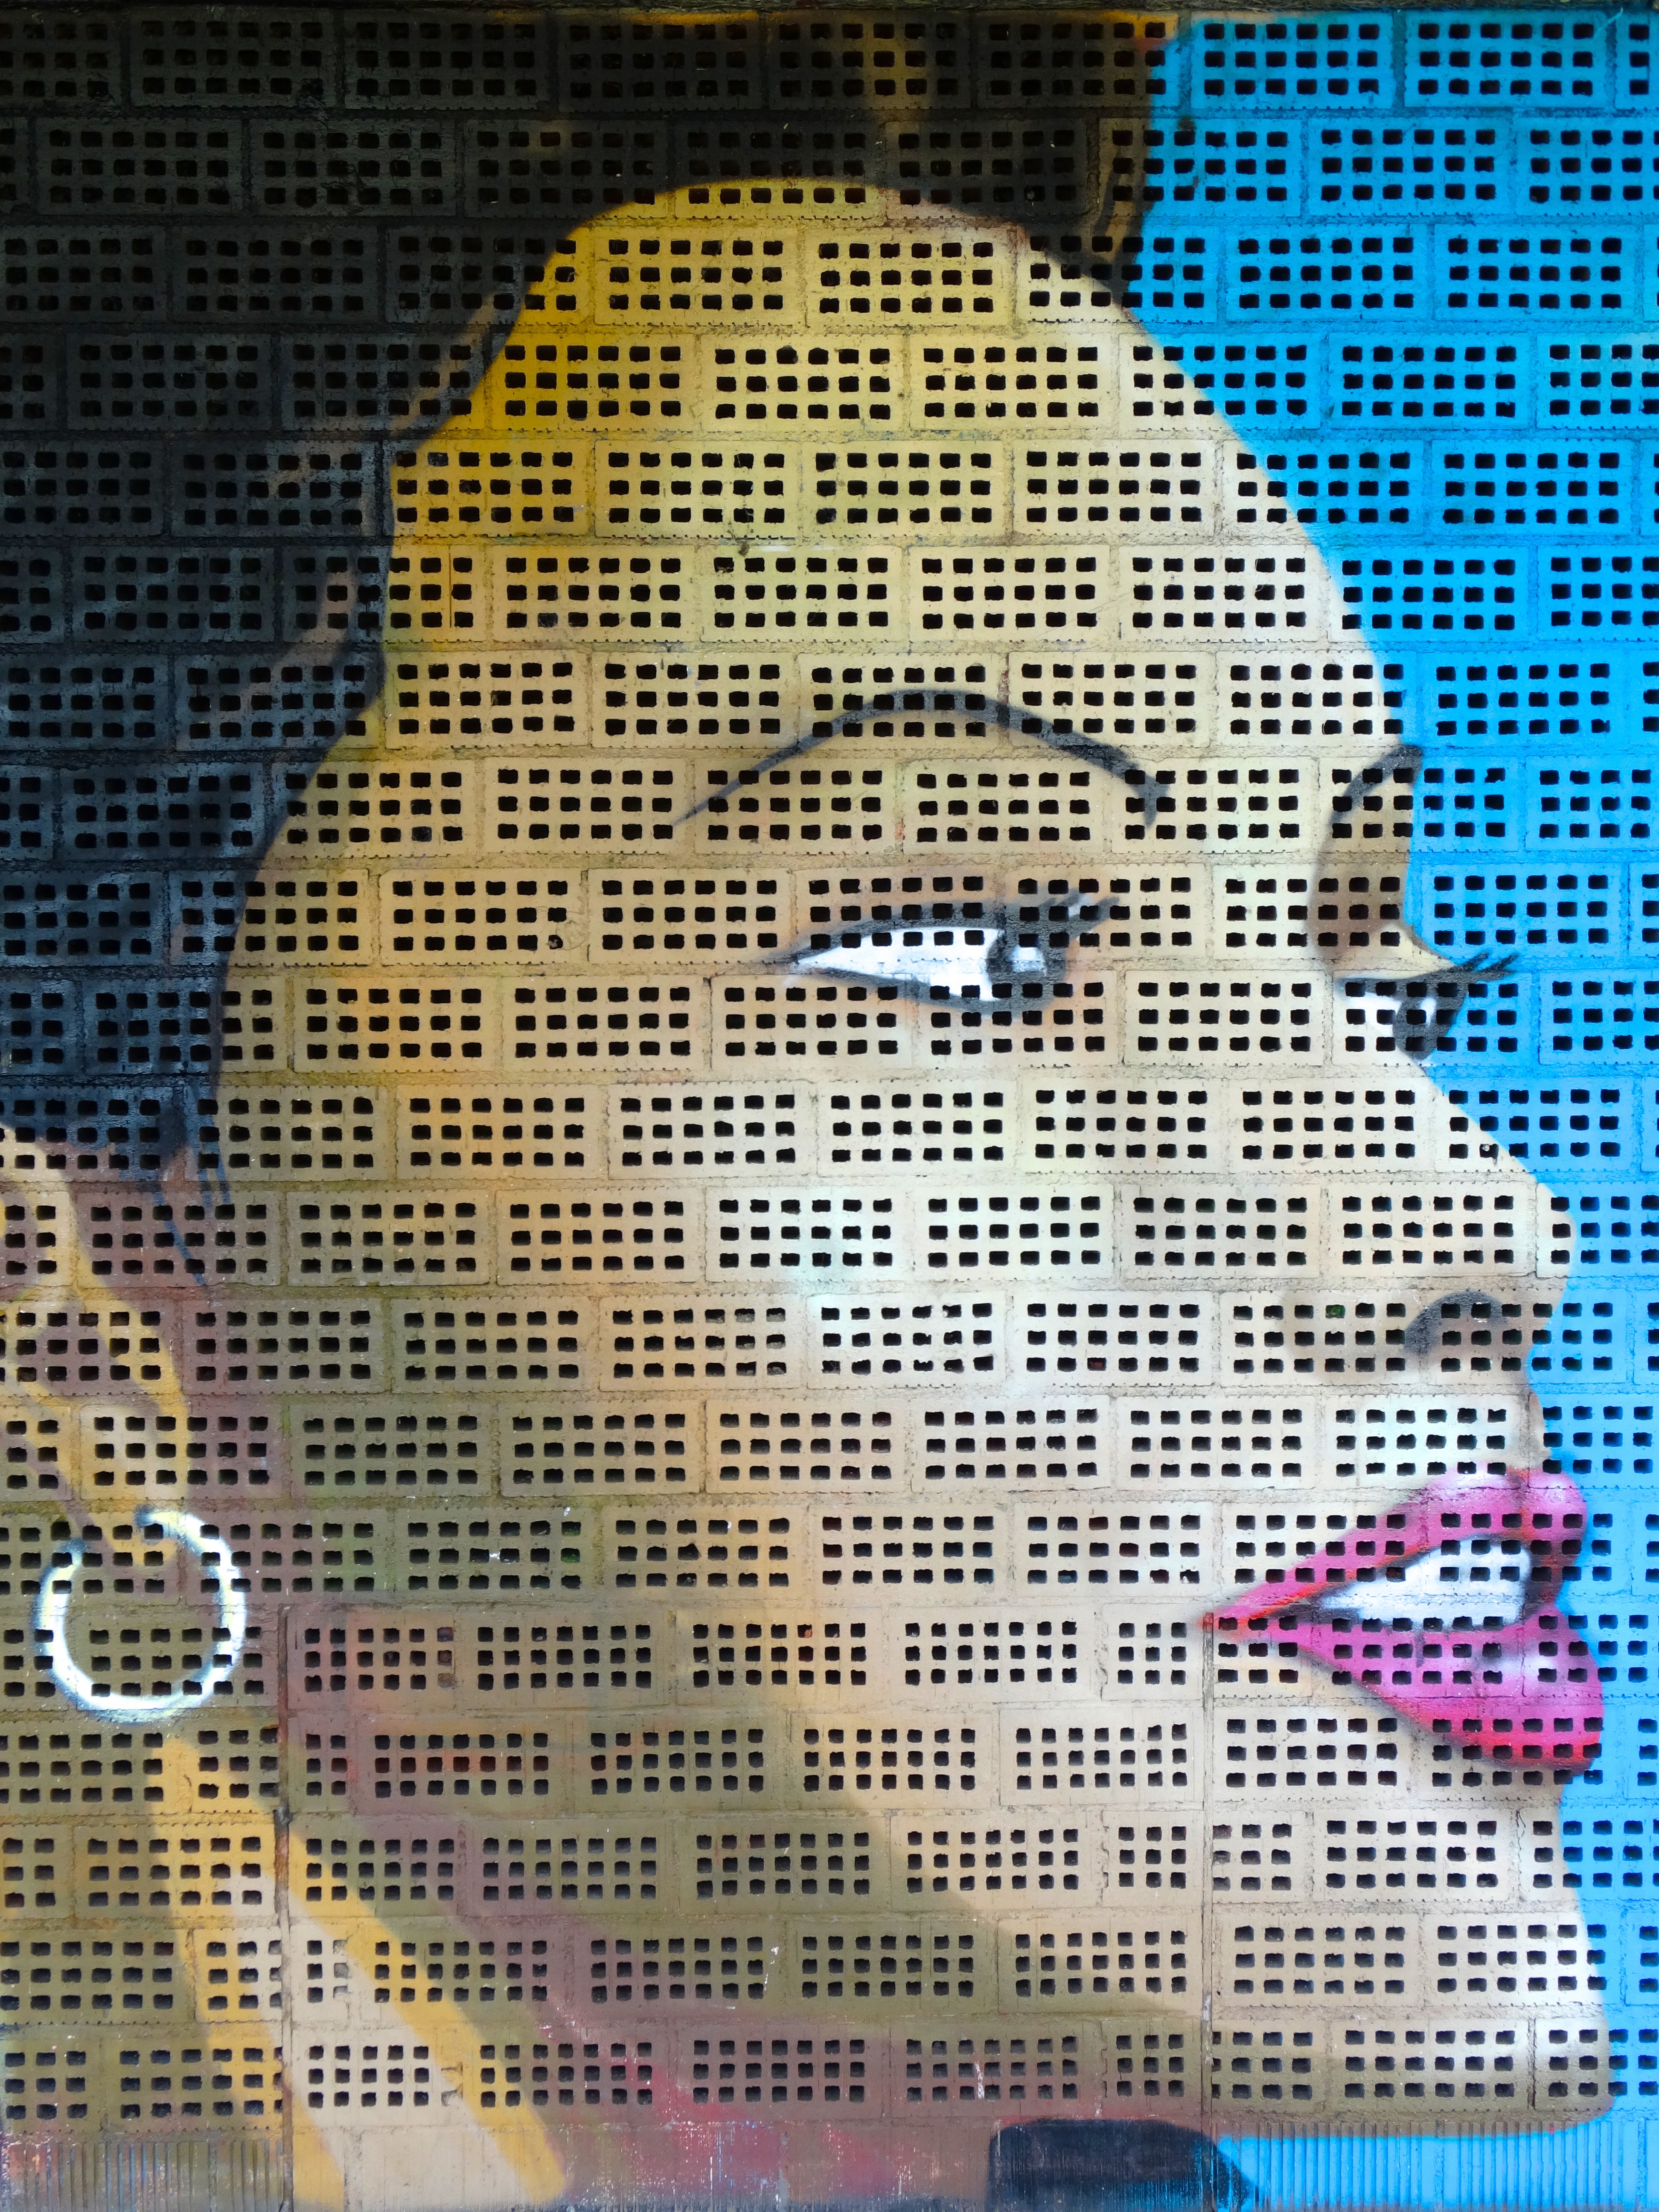
woman, pattern, portrait, spray, color, communication, colorful, graffiti, art, creativity, design, text, decorative, poster, murals, shape, rebellion